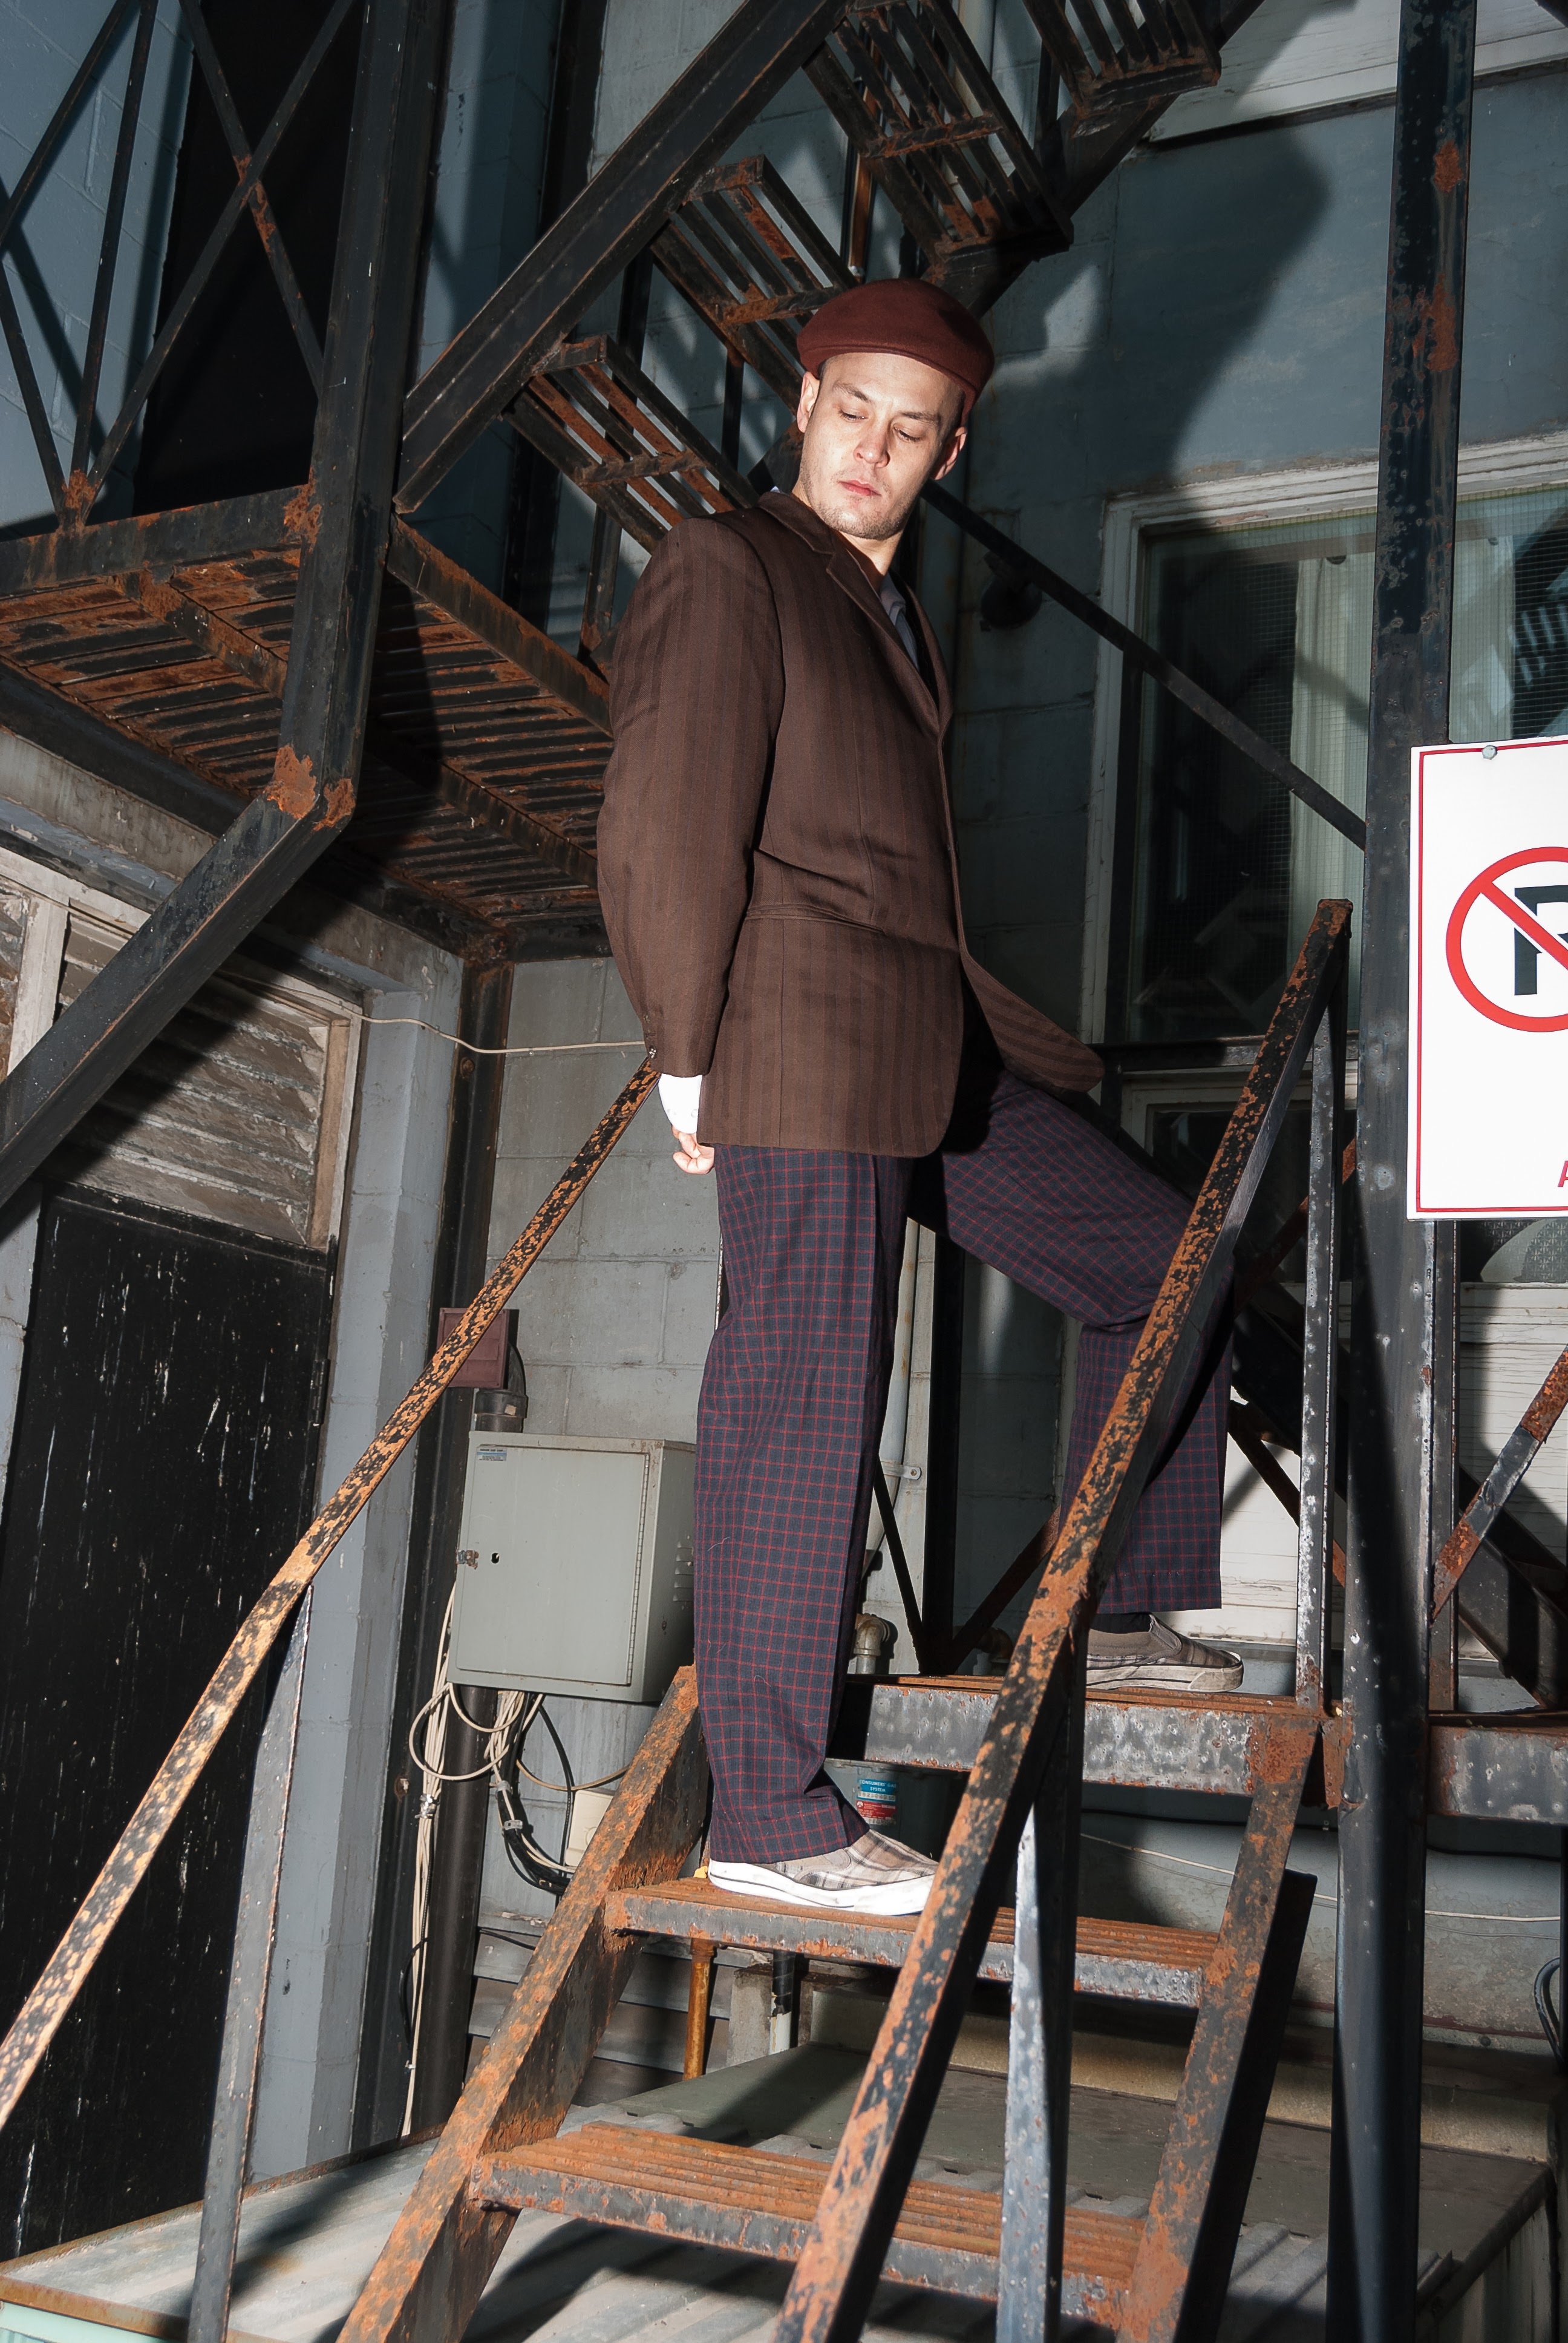
wood, building, urban, male, model, hat, fire escape, cosplay, flash, cap, costume